Dragon Ball Super

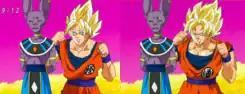
The original animation for episode five (left) was widely criticized by viewers and was redrawn for Blu-ray and DVD release (right)

However, the fifth episode received harshly negative responses from Japanese and Western audiences due to its poor animation style compared to the previous four episodes. These problems continued at episode twenty-four, and several more episodes onward. "Dragon Ball Kai" and "Resurrection 'F"' producer Norihiro Hayashida felt that the criticism was overblown. He said that people were criticizing the entire series based on a few bad sequences that were done by new animators. He went on to explain a quality decline in the anime industry that he believes is the result of studios cutting time given for post-production and not allowing for reviews of the final product.